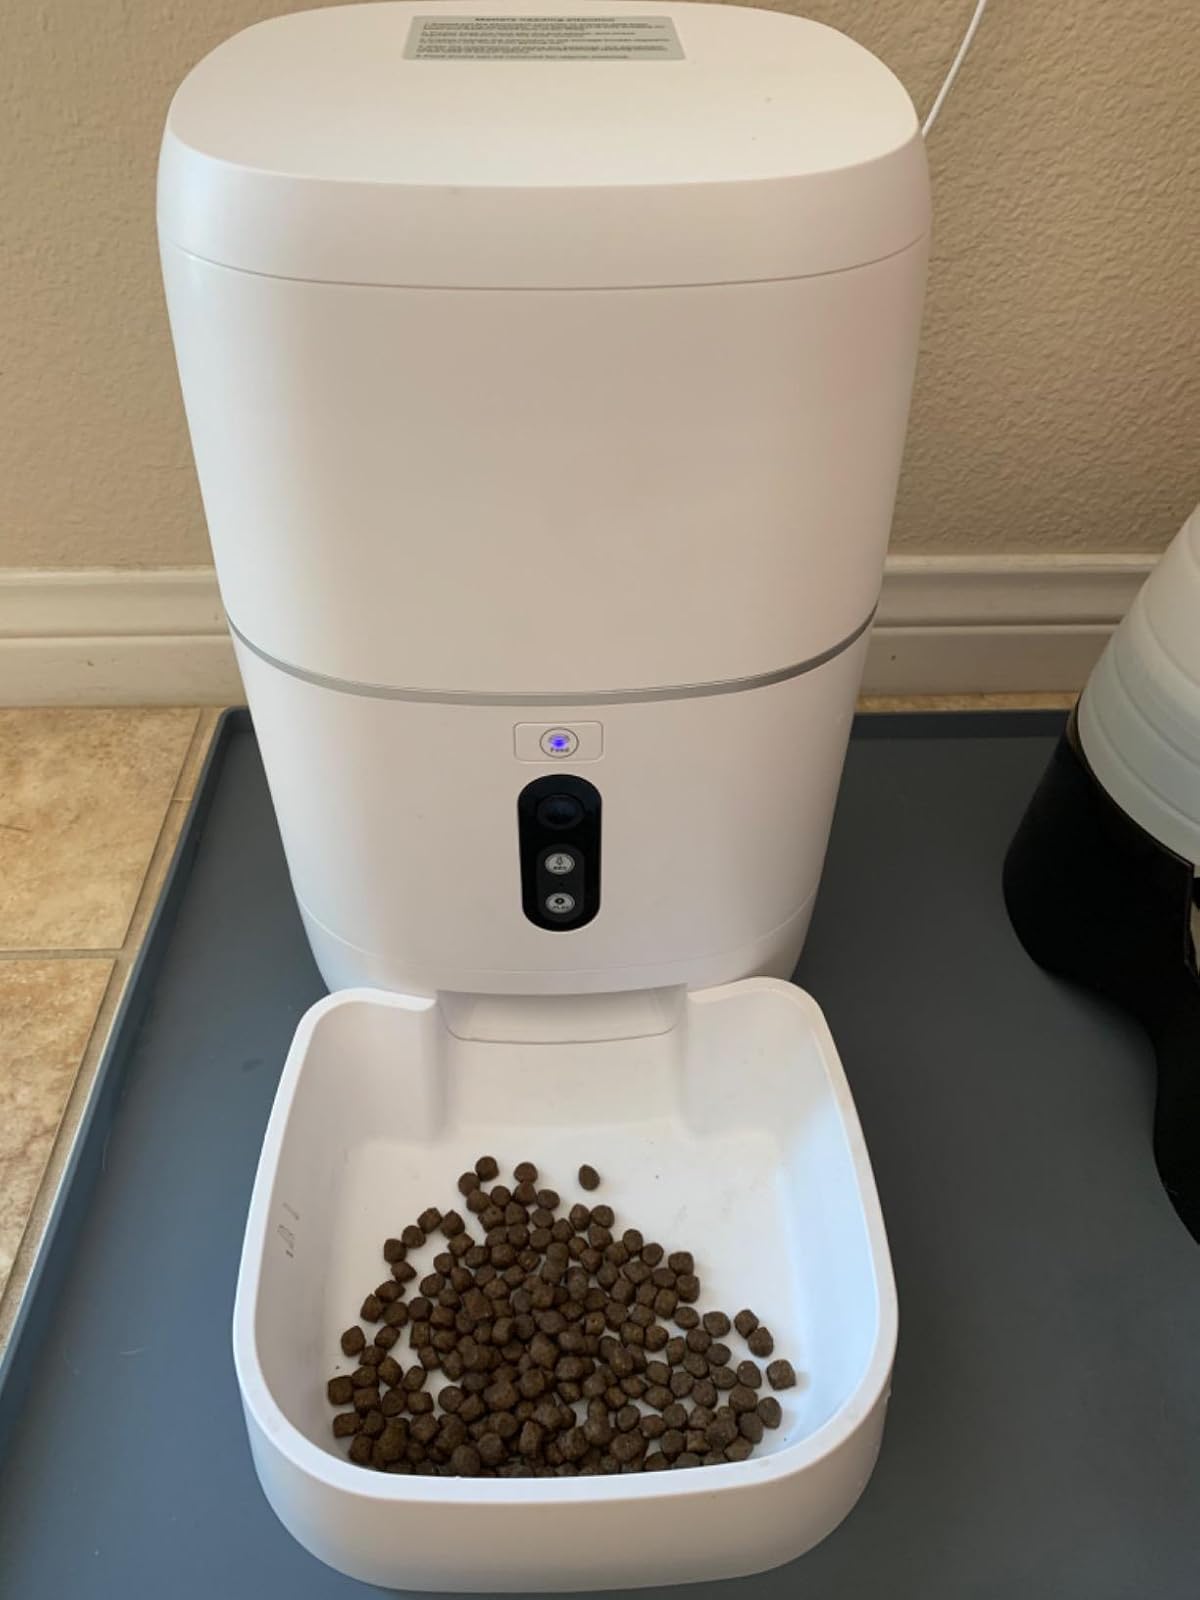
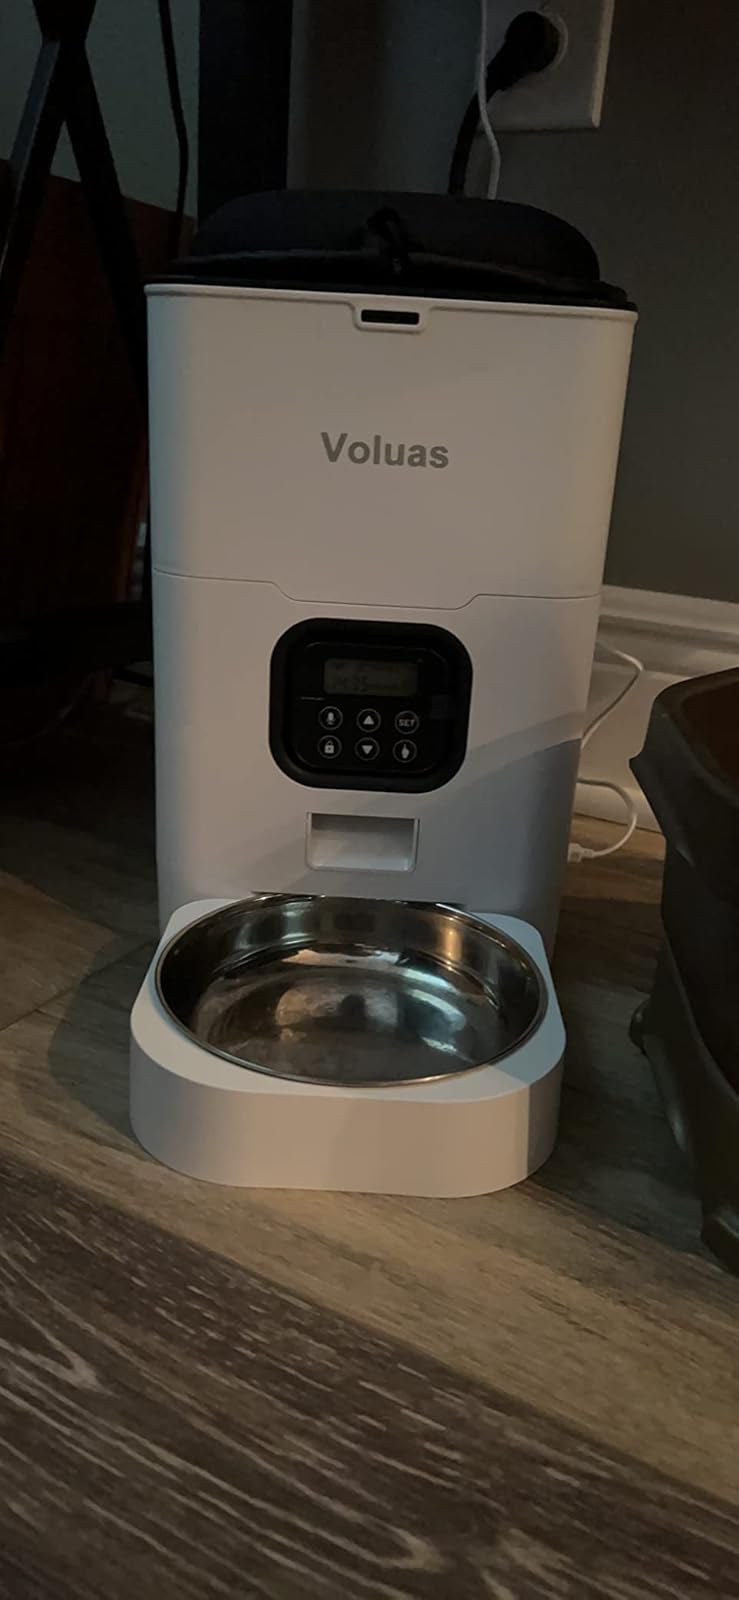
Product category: items_feeder
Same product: no